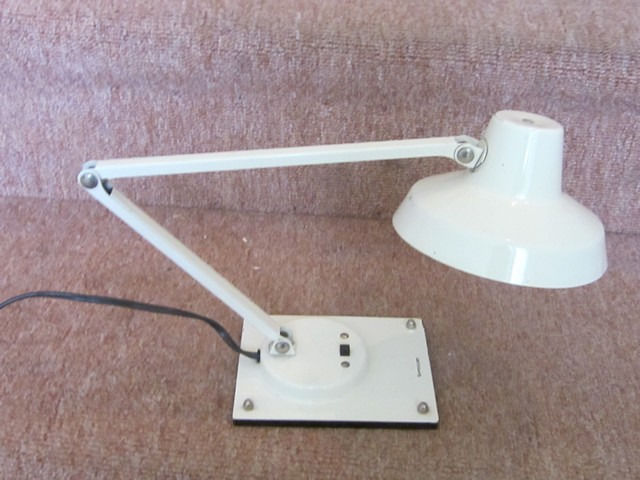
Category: lamp